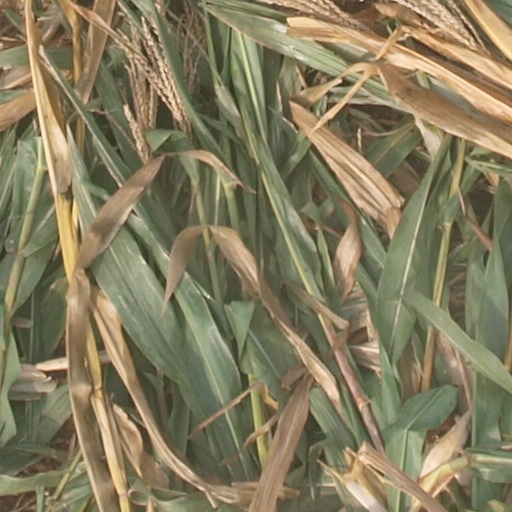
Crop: maize; corn